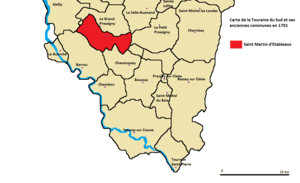
Localisation de Saint Martin d'étableaux
Étableaux est le nom porté pendant la Révolution française par la commune de Saint-Martin-d'Étableaux, une ancienne commune d'Indre-et-Loire, annexée en 1821 au Grand-Pressigny. C'est aujourd'hui un hameau de cette commune.